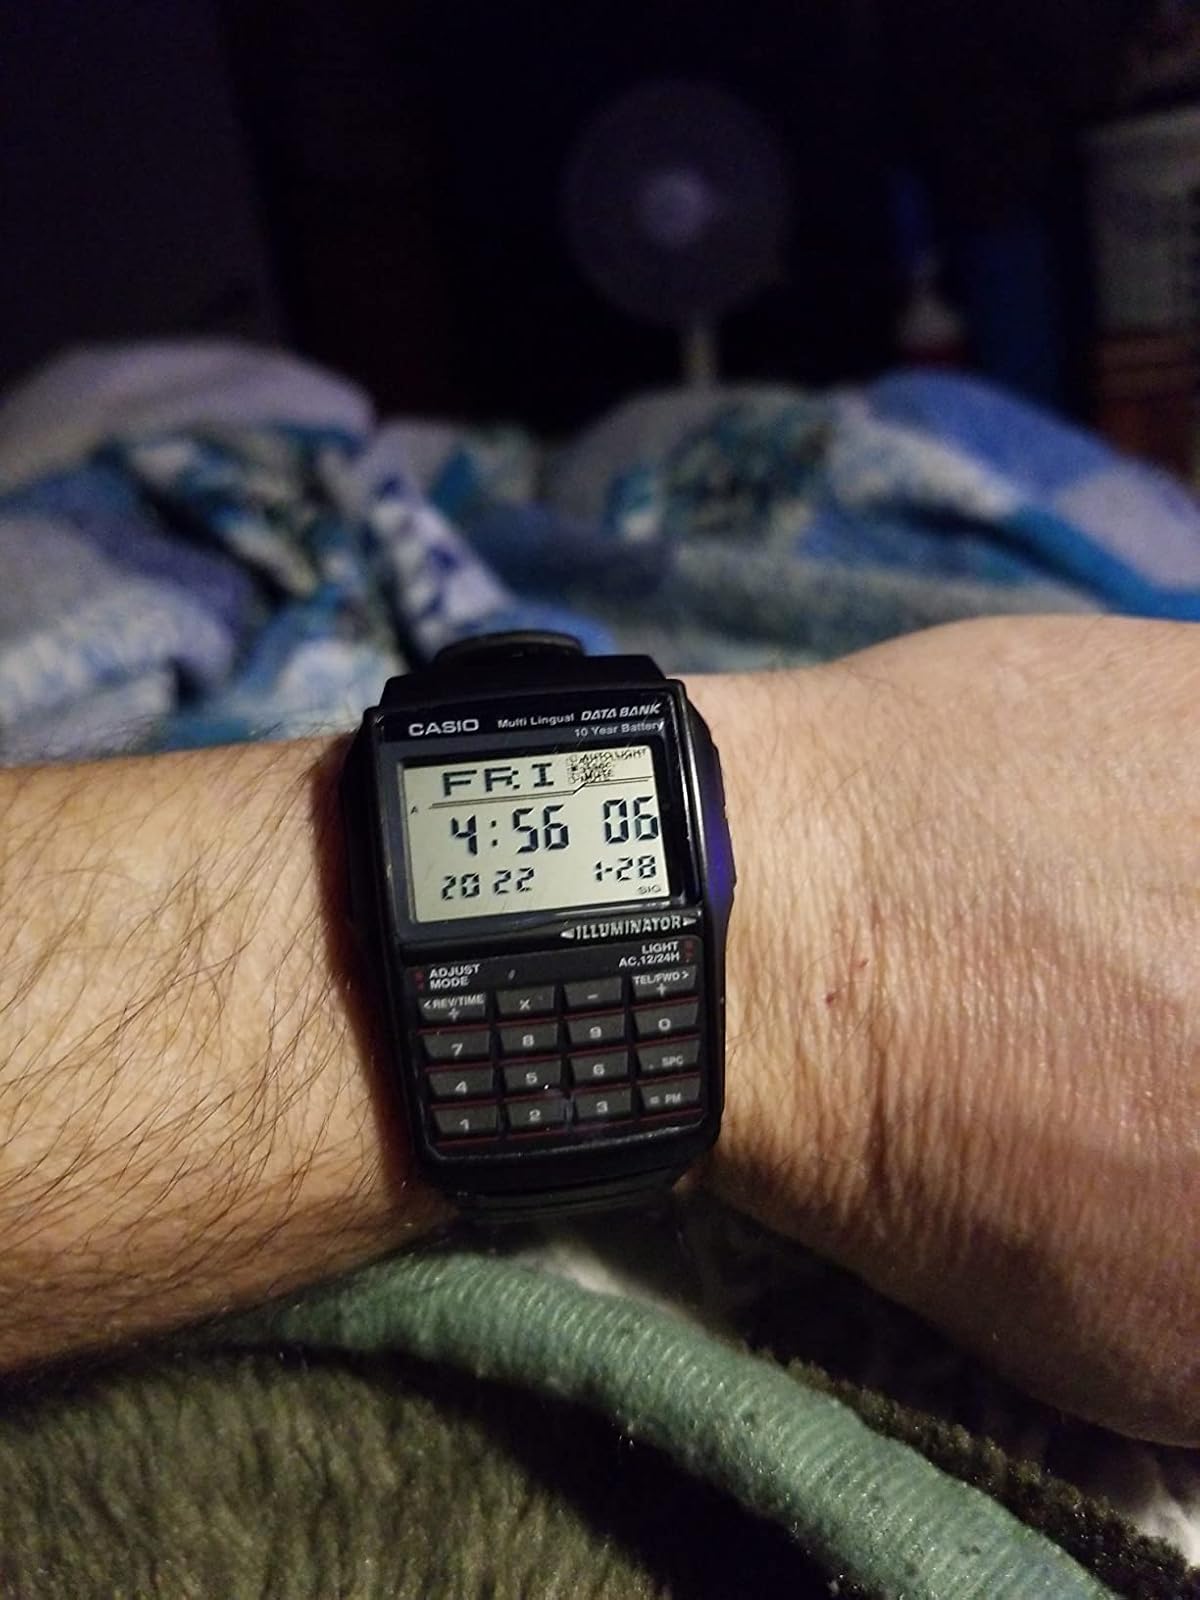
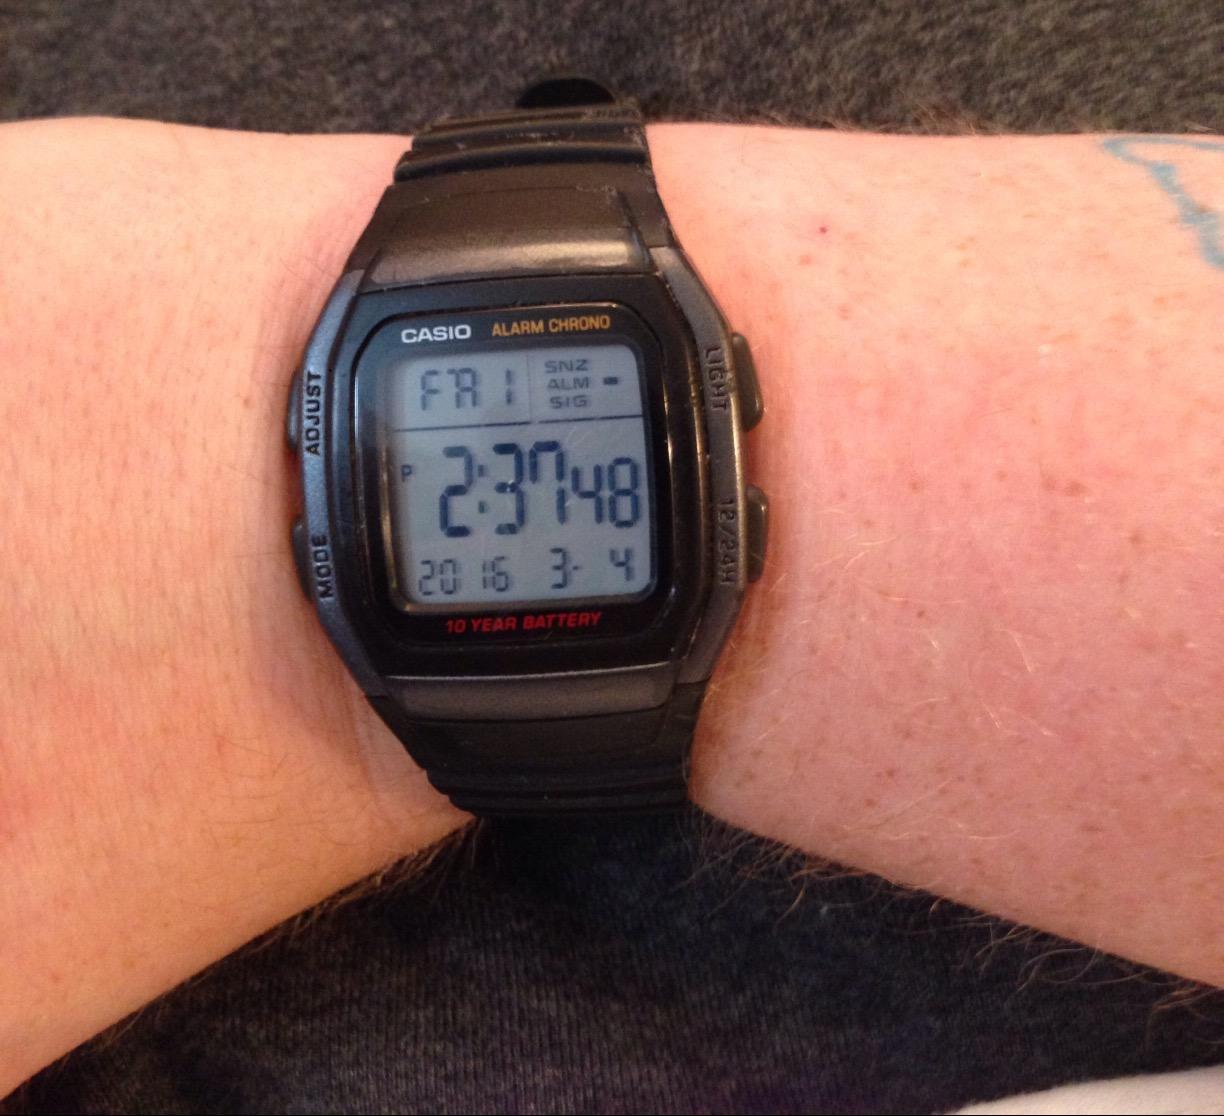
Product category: accessories_watch
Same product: no